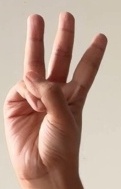
ASL sign: W